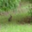
Label: rabbit